Weston Park

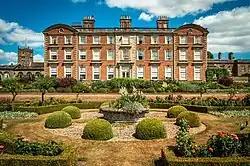
The South (garden) frontage

Weston Park is a country house in Weston-under-Lizard, Staffordshire, England, set in more than of park landscaped by Capability Brown. The park is located north-west of Wolverhampton, and east of Telford, close to the border with Shropshire. The 17th-century Hall is a Grade I listed building and several other features of the estate, such as the Orangery and the Stable block, are separately listed as Grade II.